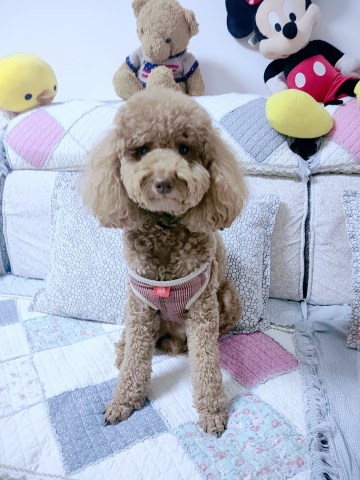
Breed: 7449-n000128-teddy